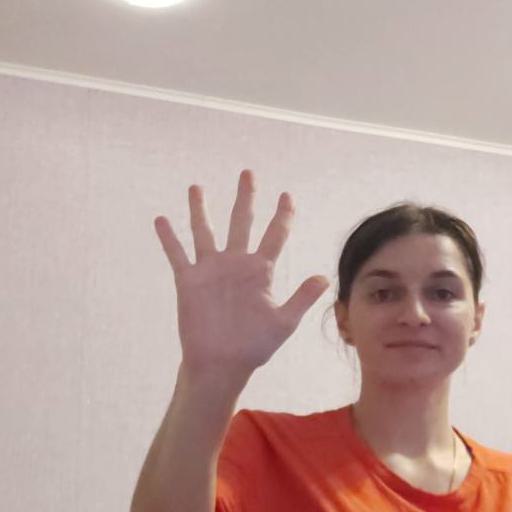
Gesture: palm